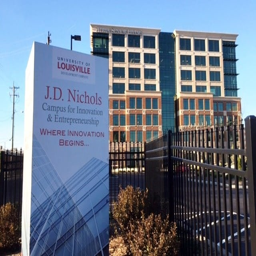
business rents more than half the space .